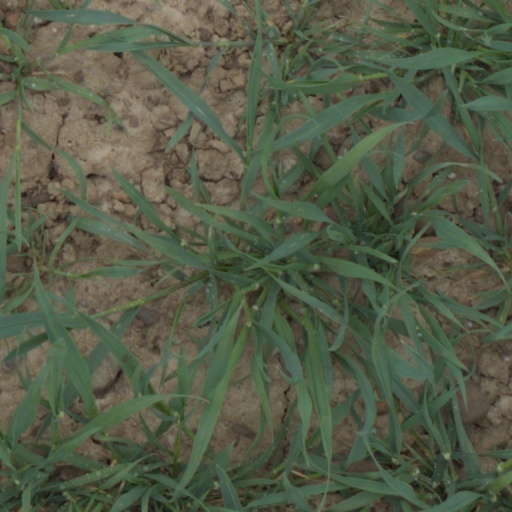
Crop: wheat